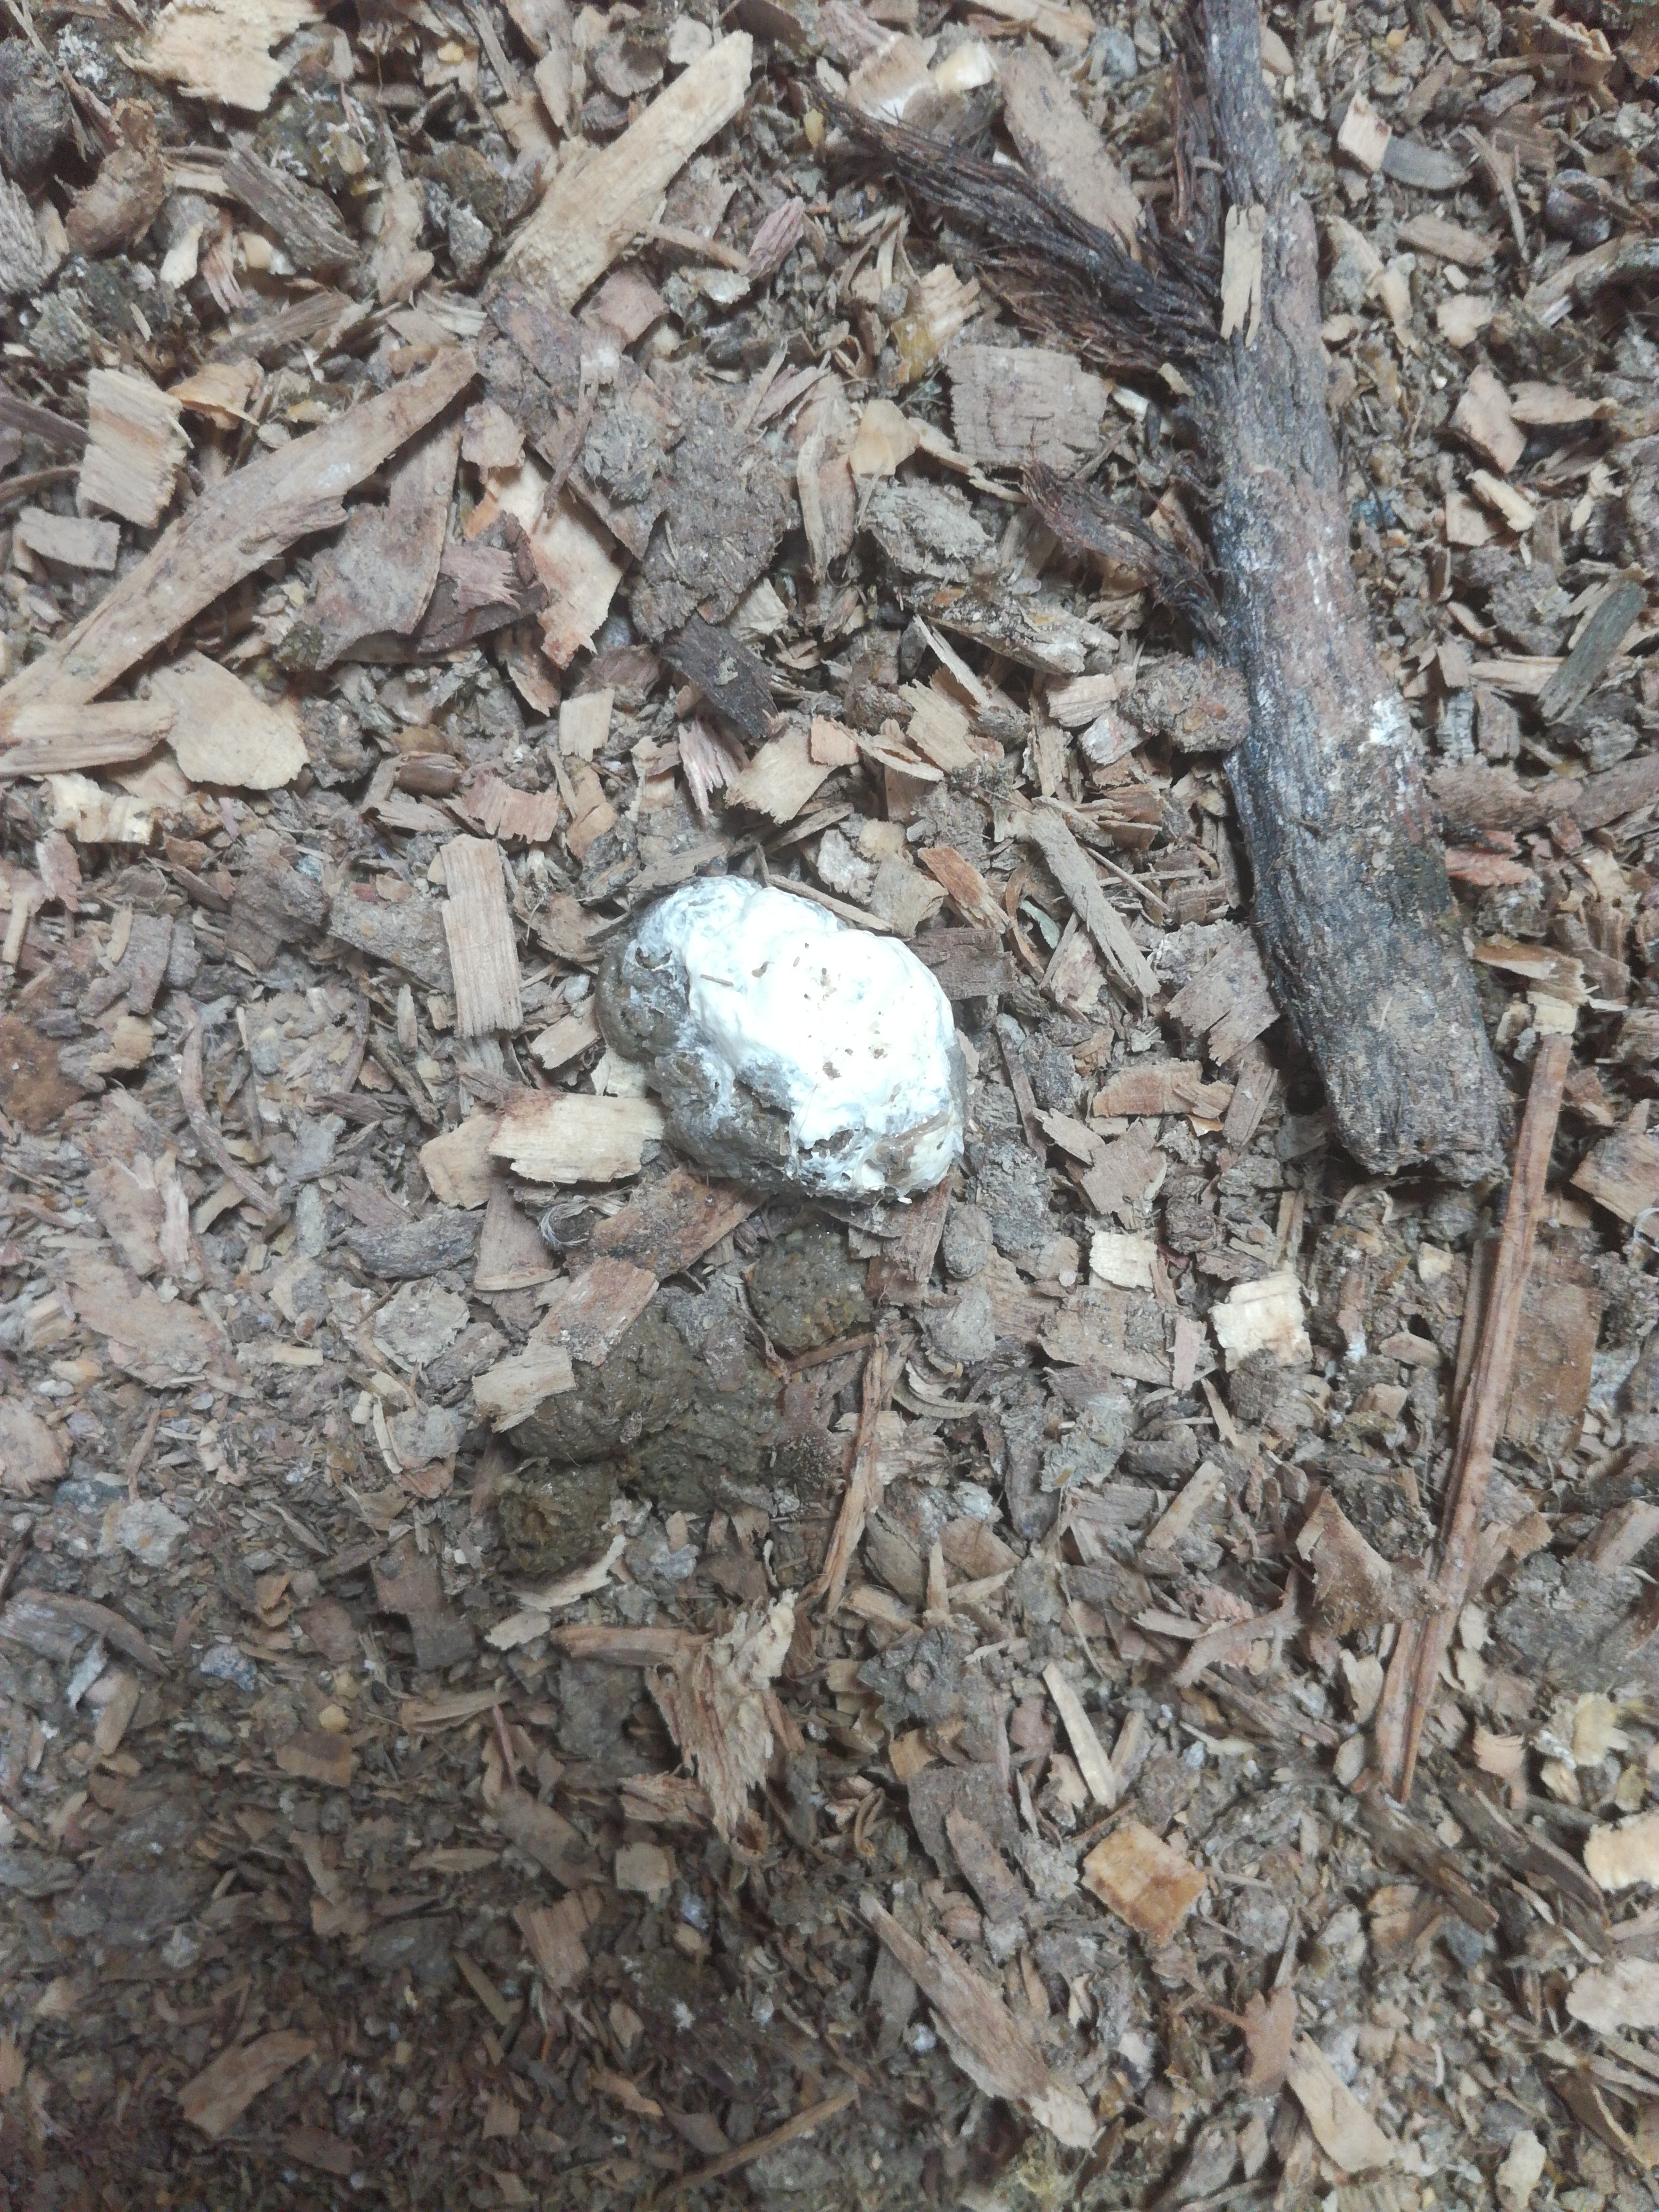
PCR-confirmed diagnosis: Healthy